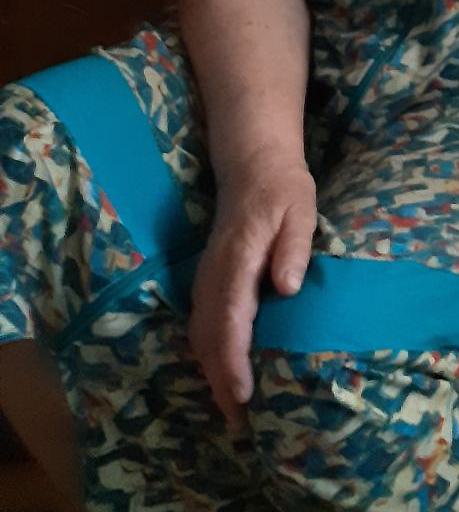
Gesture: no_gesture